Millburn, New Jersey

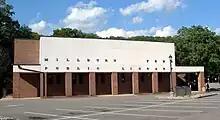
Millburn Free Public Library

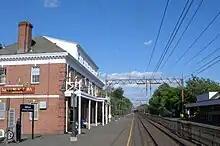
Millburn train station

The Millburn Township Public Schools serve students in pre-kindergarten through twelfth grade. The district is includes five K-4 elementary schools, a district-wide fifth grade school, a middle school and a high school. As of the 2020–21 school year, the district, comprised of eight schools, had an enrollment of 4,697 students and 418.2 classroom teachers (on an FTE basis), for a student–teacher ratio of 11.2:1. Schools in the district (with 2020–21 enrollment data from the National Center for Education Statistics) are